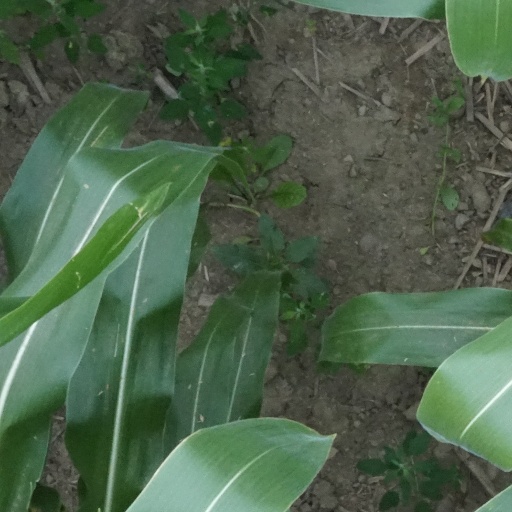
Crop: maize; corn